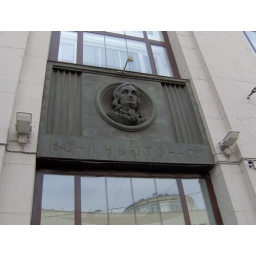
Isaac Newton on the library wall in Moscow.